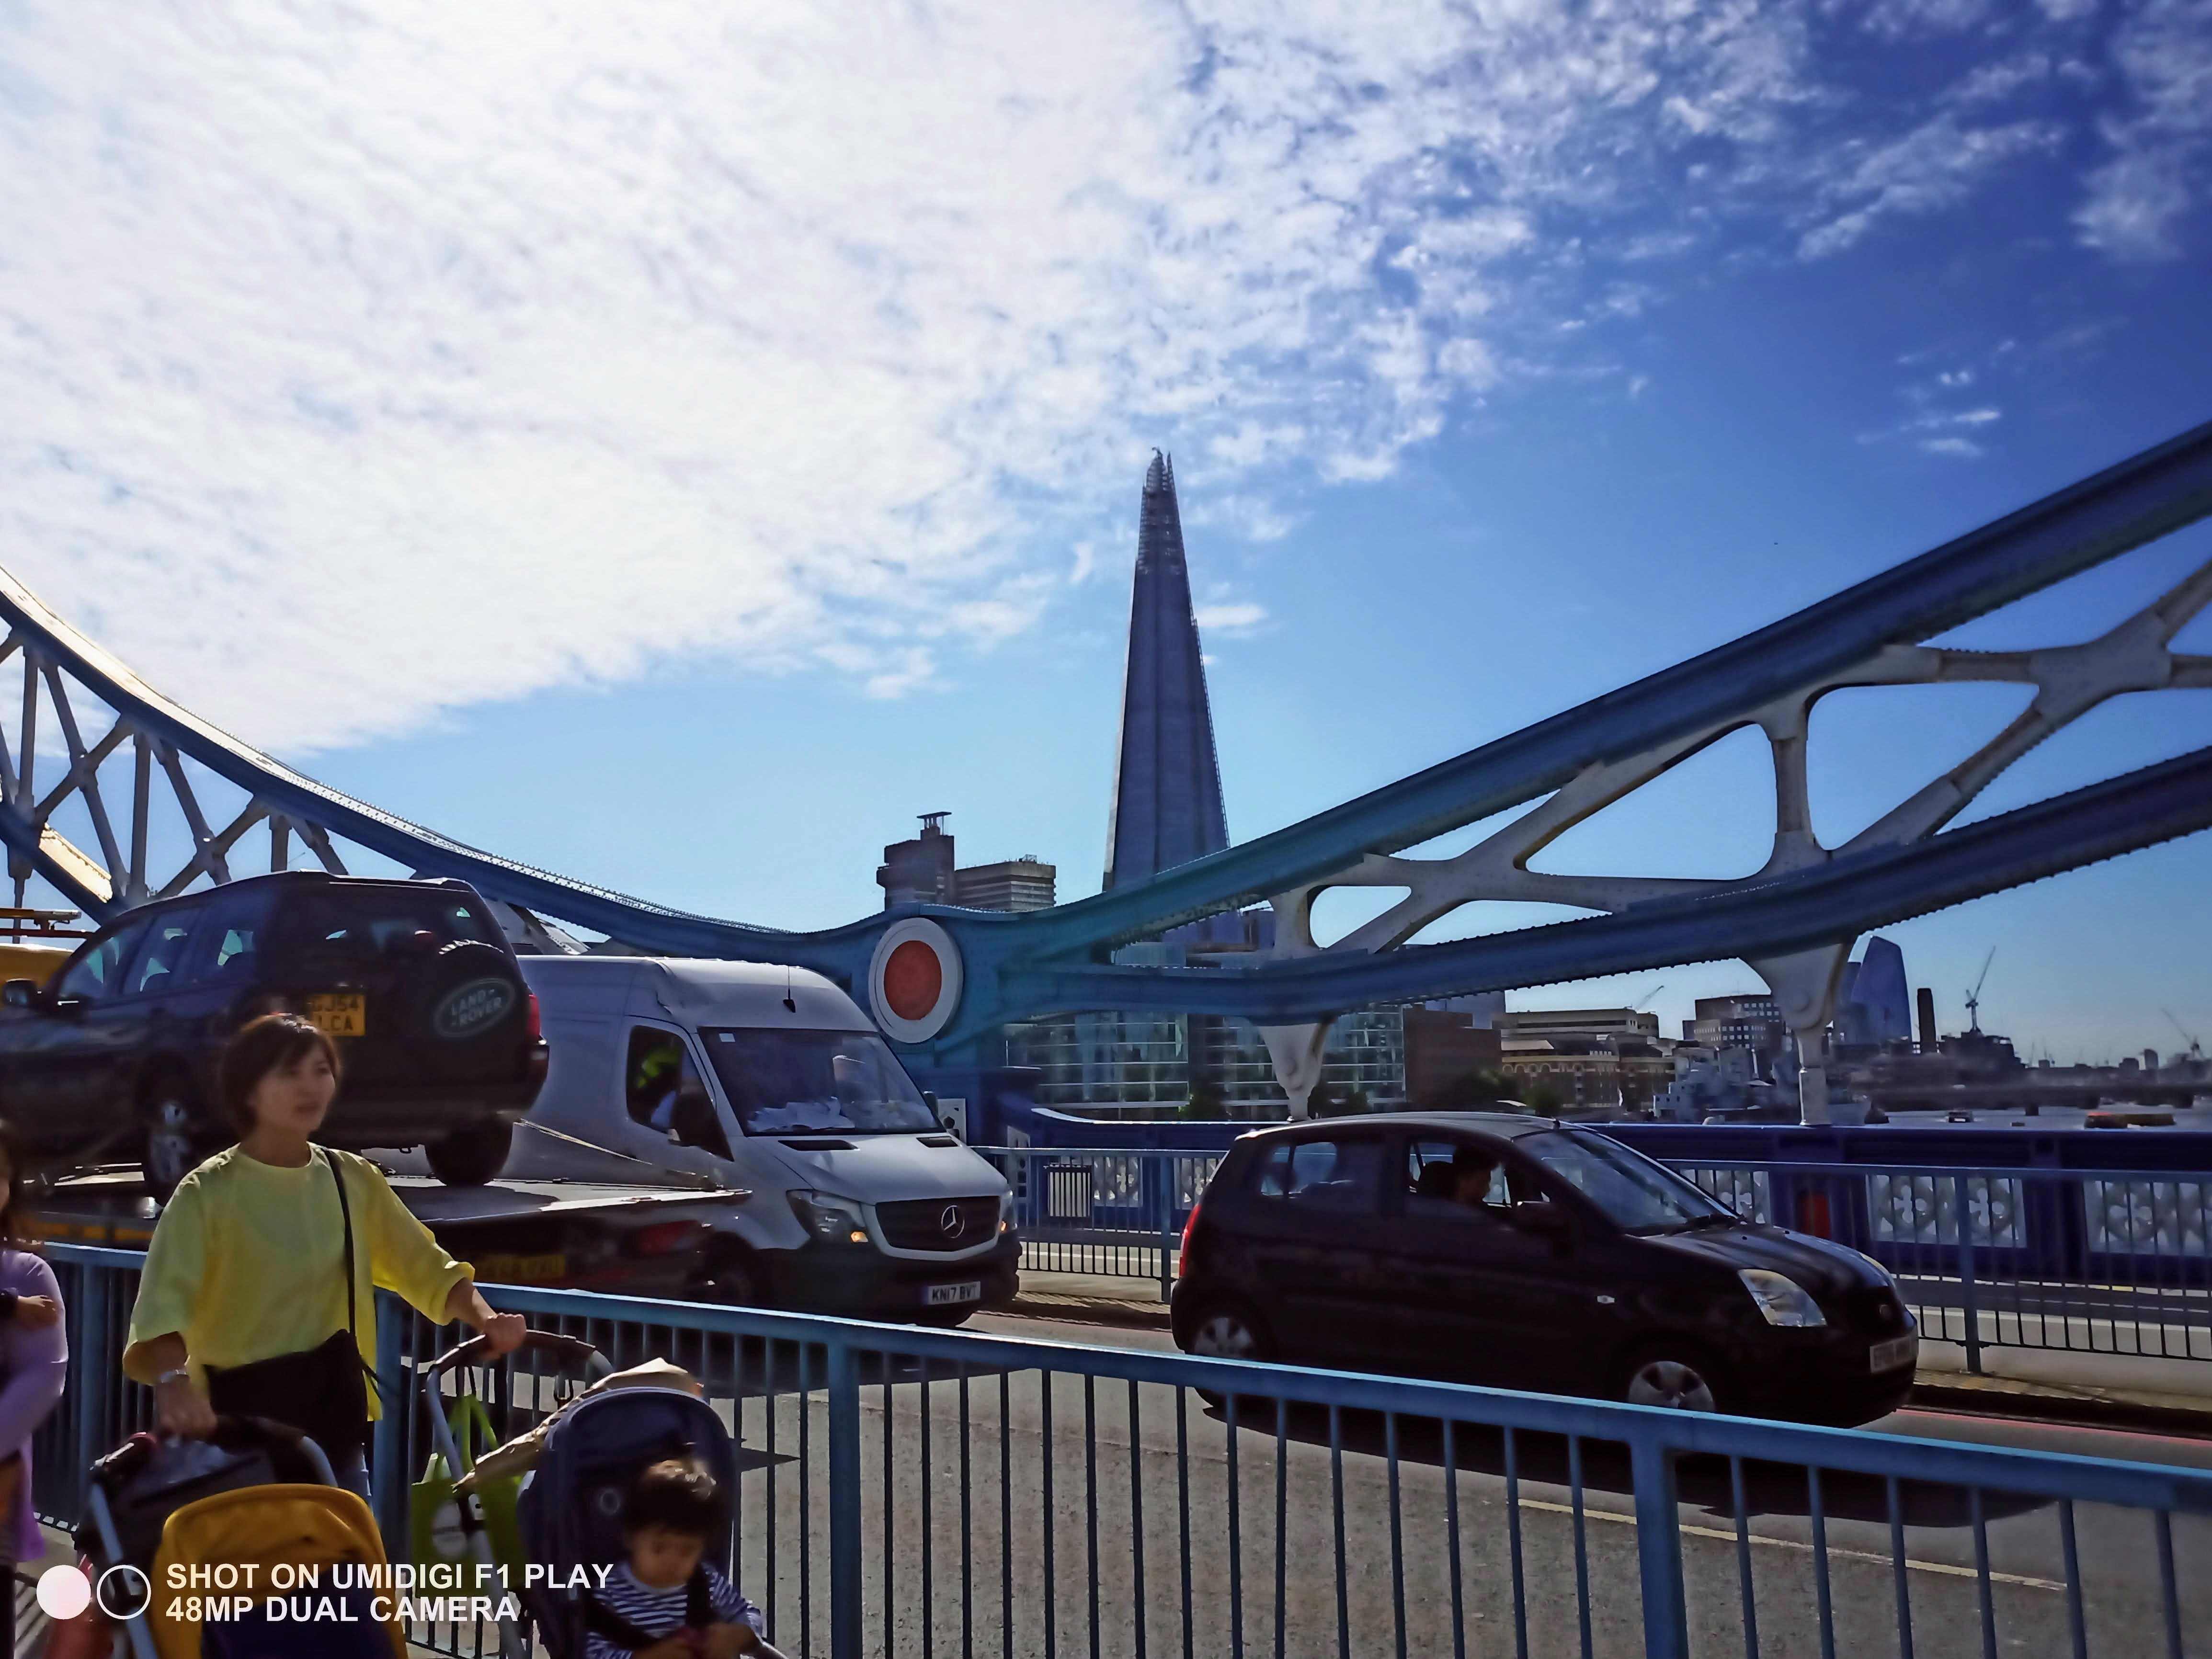
tower, bridge, cap, aircraft, girder bridge, luxury vehicle, spire, baseball cap, fence, mid size car, nonbuilding structure, steeple, overpass, extradosed bridge, city car, automotive mirror, sedan, fixed link, guard rail, cable stayed bridge, concrete bridge, beam bridge, skyscraper, cantilever bridge, executive car, public transport, airplane